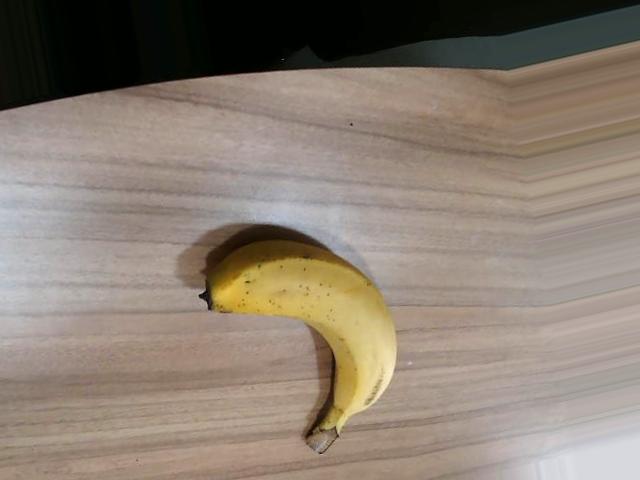
Label: Ripe_Banana